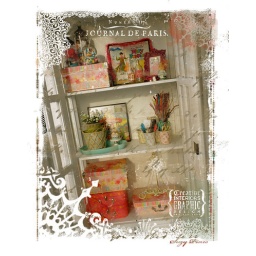
A delightful cabinet displays all my whimsical and colorful treasures! Just in time for Spring!